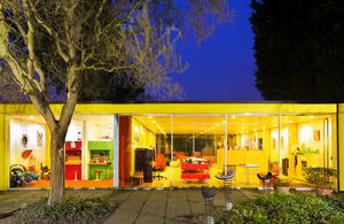
Building: 22 Parkside
Country: United Kingdom
Year built: 1970
22 Parkside Alternative names Rogers House, Wimbledon House General information Architectural style Modernist architecture Address 22 Parkside Wimbledon Town or city London Country England Coordinates 51°25′36″N 0°13′20″W / 51.4267°N 0.2221°W / 51.4267; -0.2221 Construction started 1968 Construction stopped 1969 Client Dr and Mrs Rogers Owner Harvard Graduate School of Design Technical details Floor count 1 Floor area 257 m 2 (2,770 sq ft) Design and construction Architect(s) Project Architects: Richard Rogers , Su Rogers née Brumwell Pierre Botschi John Doggart Ingrid Morris Richard Russell John Young Architecture firm Richard and Su Rogers Architects Structural engineer Anthony Hunt Associates Quantity surveyor GA Hanscomb Partnership Listed Building – Grade II* Official name 22 Parkside Designated 22 February 2013 Reference no. 1409979 22 Parkside (also known as the Rogers House or Wimbledon House ) is a residential property in Wimbledon , London , designed in 1967 by British architect Richard Rogers and his then wife, Su Rogers , and built in 1968–70. The house is located at 22 Parkside, Wimbledon, south-west London, near Wimbledon Common . Since 22 February 2013, it has been a Grade II* listed building . In 2015 the building was renovated and donated to the Harvard Graduate School of Design , after Richard Rogers failed to sell the building. Introduction 22 Parkside on the A219 is a single-storey house designed in 1967 for Rogers' parents (Dr. William Nino and Dada Rogers) by Rogers and his then wife, Su. Set in a narrow plot of woodland just opposite Wimbledon Common, the house was built in 1968–70. It is a notable early example of Rogers' work. The house was adapted and extended by Rogers' son Ab, who moved into the house with his family in 1998. In 2015 Richard Rogers donated the house to the Harvard Graduate School of Design. It was renovated by architect Philip Gumuchdjian, who restored it to its original design. Harvard Graduate School of Design use the building as part of a residency programme that host students. Design The single-storey modernist house is made from bright yellow-painted steel ribs with full-height glazing at each end, and is separated into two parts. The first part is a flat and pottery studio for Rogers' mother, with the main house set in trees behind. Day space includes a large open-plan kitchen, living room and dining room. There are a master bedroom, two small bedrooms, a bathroom and utility room. Two opposite sides of the house, north-east and south-west, have ceiling-to-wall glass with views onto the grounds, which consist of a courtyard and landscaped gardens. The roof is flat and covered in felt. Rogers himself believes this to be among the best example of his early work. Rogers said that the approach he used to design this early work, such as the use of prefabricated steel and glass modules, served as an inspiration for much of his future work, which includes the Centre Georges Pompidou , co-designed with Renzo Piano , and the Grade I listed Lloyd's building . In listing it, English Heritage gave four reasons: its architectural and structural interest, historic interest, experimental use of materials and techniques and its intactness. Architecturally, they called it "an early, executed example of a High-Tech, steel-framed house in Britain" commenting on the significance of "prefabricated components" and "neoprene gaskets". Historically, they described it as "an important early work by a very significant architectural practice", and "a highly significant, surviving early British High-Tech building". With regard to material and techniques, English Heritage cited the use of "factory-finished components and dry construction", the "lightness and precision of steel", allowing "clear spans required for open-plan living and flexibility". As for intactness, it was noted that "the intention, structure and main built-in fittings are clearly legible, alongside later modifications, an endorsement of its versatility." Ownership The house has been owned entirely by the Rogers' family since it was built. Since 1988 the house has been occupied by Rogers' son Ab and his family and the property was extended before being put up for sale in 2013 for £3.2 million. The property was never sold and the house was taken off the market. Rogers' charity, the Richard Rogers Charitable Settlement, donated it to the Harvard Graduate School of Design, providing a resource for students studying architecture. Rogers said "The house will be a gift to Harvard for training of doctorates in the field of architecture – my charity is giving it to them." Sources Citations